Nagendra Kumar Jain

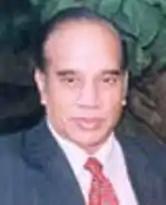
Justice Nagendra Kumar Jain

Justice Nagendra Kumar Jain is an Indian judge, and the current chairman of Bar Council of Rajasthan. He was also invited to discuss the reforms in the judiciary by Parliamentary Estimate committee in 1985. He became a member of the Bar council of India and Member of Executive and governing council of National Law School of India University in 1986.